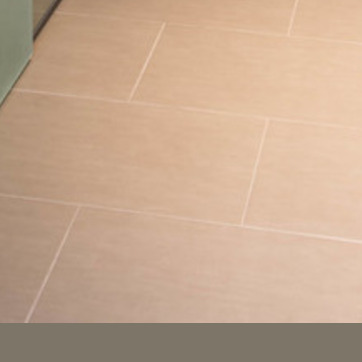
Material: tile